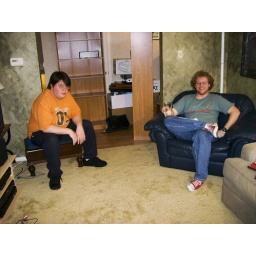
Paul and Bill in between recording guitar tracks at Paul's house for Blanca Noche